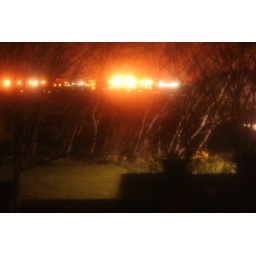
No, not under attack, just the airport lights on max ISO setting from my bedroom window